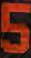
Number: 5